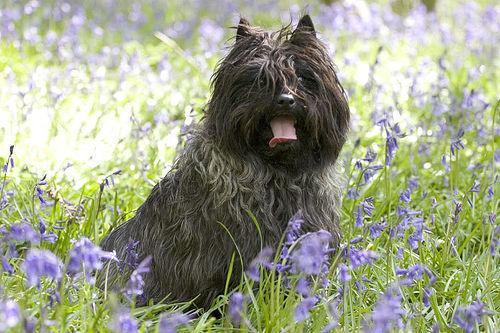
cairn